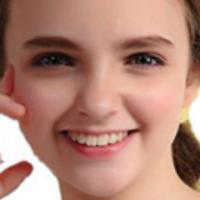
Age group: age 11-20